Traum SEEK5

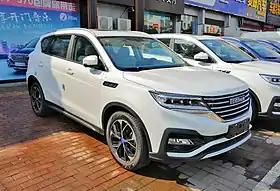
Traum SEEK5

The Traum SEEK5 is a midsize crossover SUV produced by Zotye Auto under the Traum sub-brand for the Chinese market.